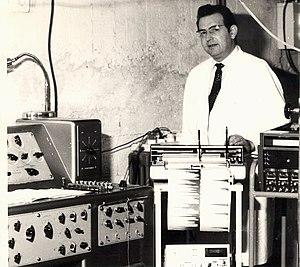
Yves Ruckebusch, professeur de physiologie de l’École nationale vétérinaire de Toulouse dans son laboratoire
L’École nationale vétérinaire de Toulouse est l'une des quatre écoles vétérinaires françaises. Elle a été fondée à Toulouse, en 1828.